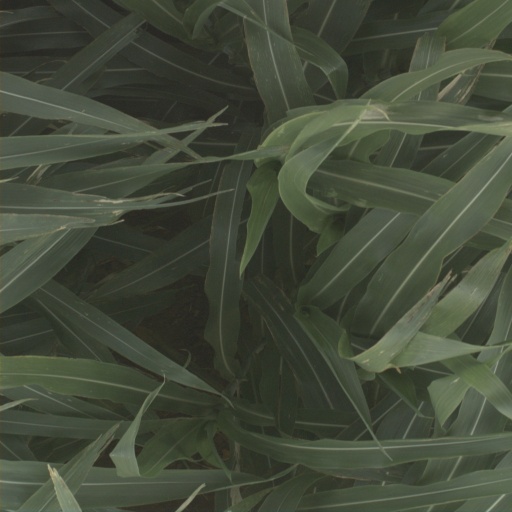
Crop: sorghum